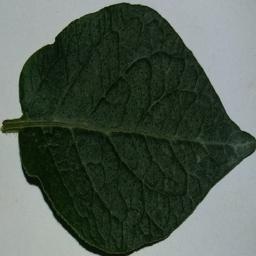
Etiqueta: Sana